Saekki

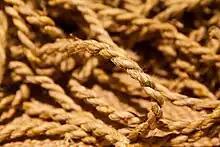

 is a rope made of woven straw. It was an important household item used in pre-modern agricultural Korea.